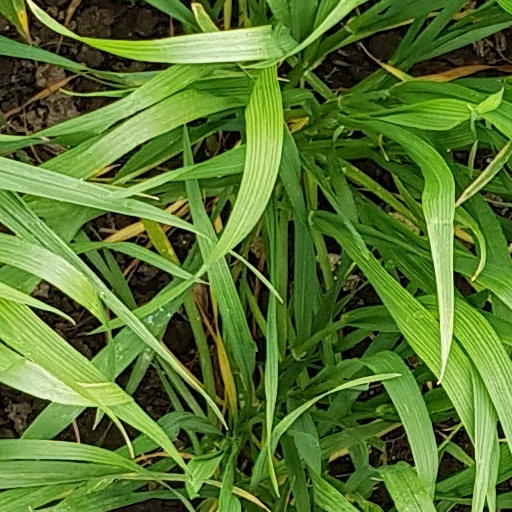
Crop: wheat